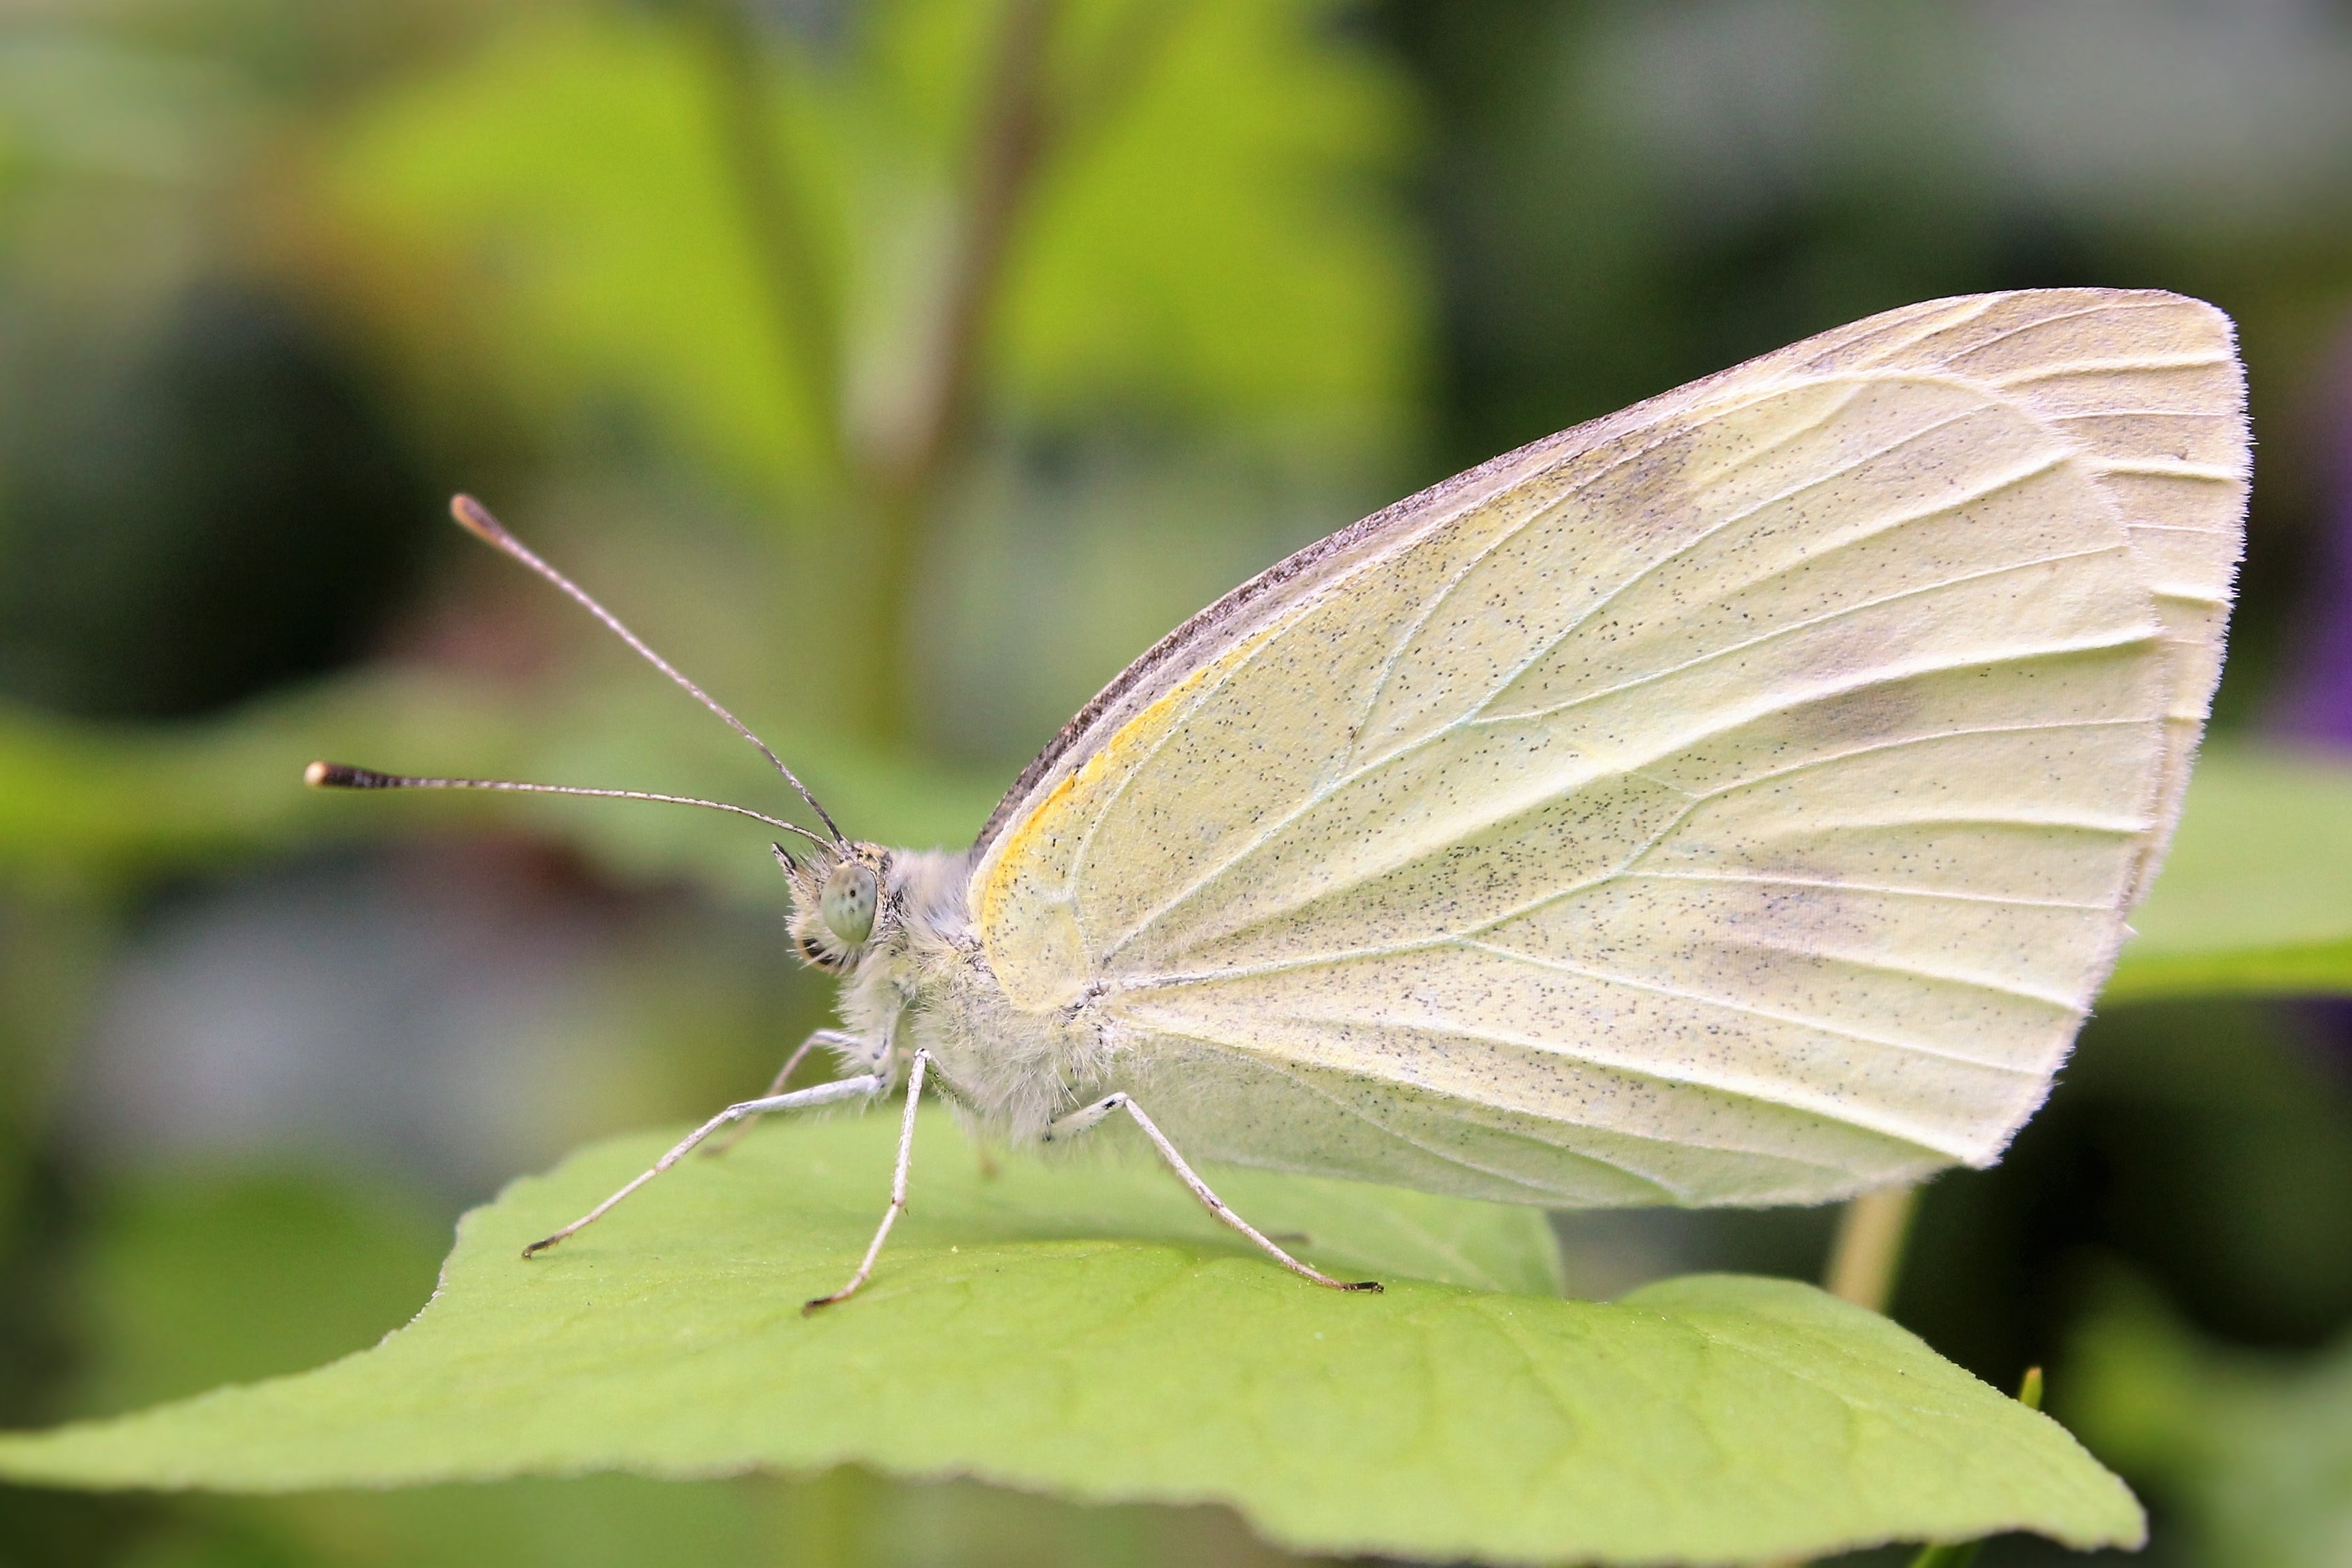
nature, wing, photography, leaf, flower, animal, flying, europe, green, insect, biology, small, botany, butterfly, winged, garden, fauna, invertebrate, life, close up, outdoors, netherlands, lovely, lepidoptera, butterflies, nectar, pieridae, macro photography, arthropod, pollinator, moths and butterflies, lycaenid, net winged insects, brush footed butterfly, colias, cabbage butterfly